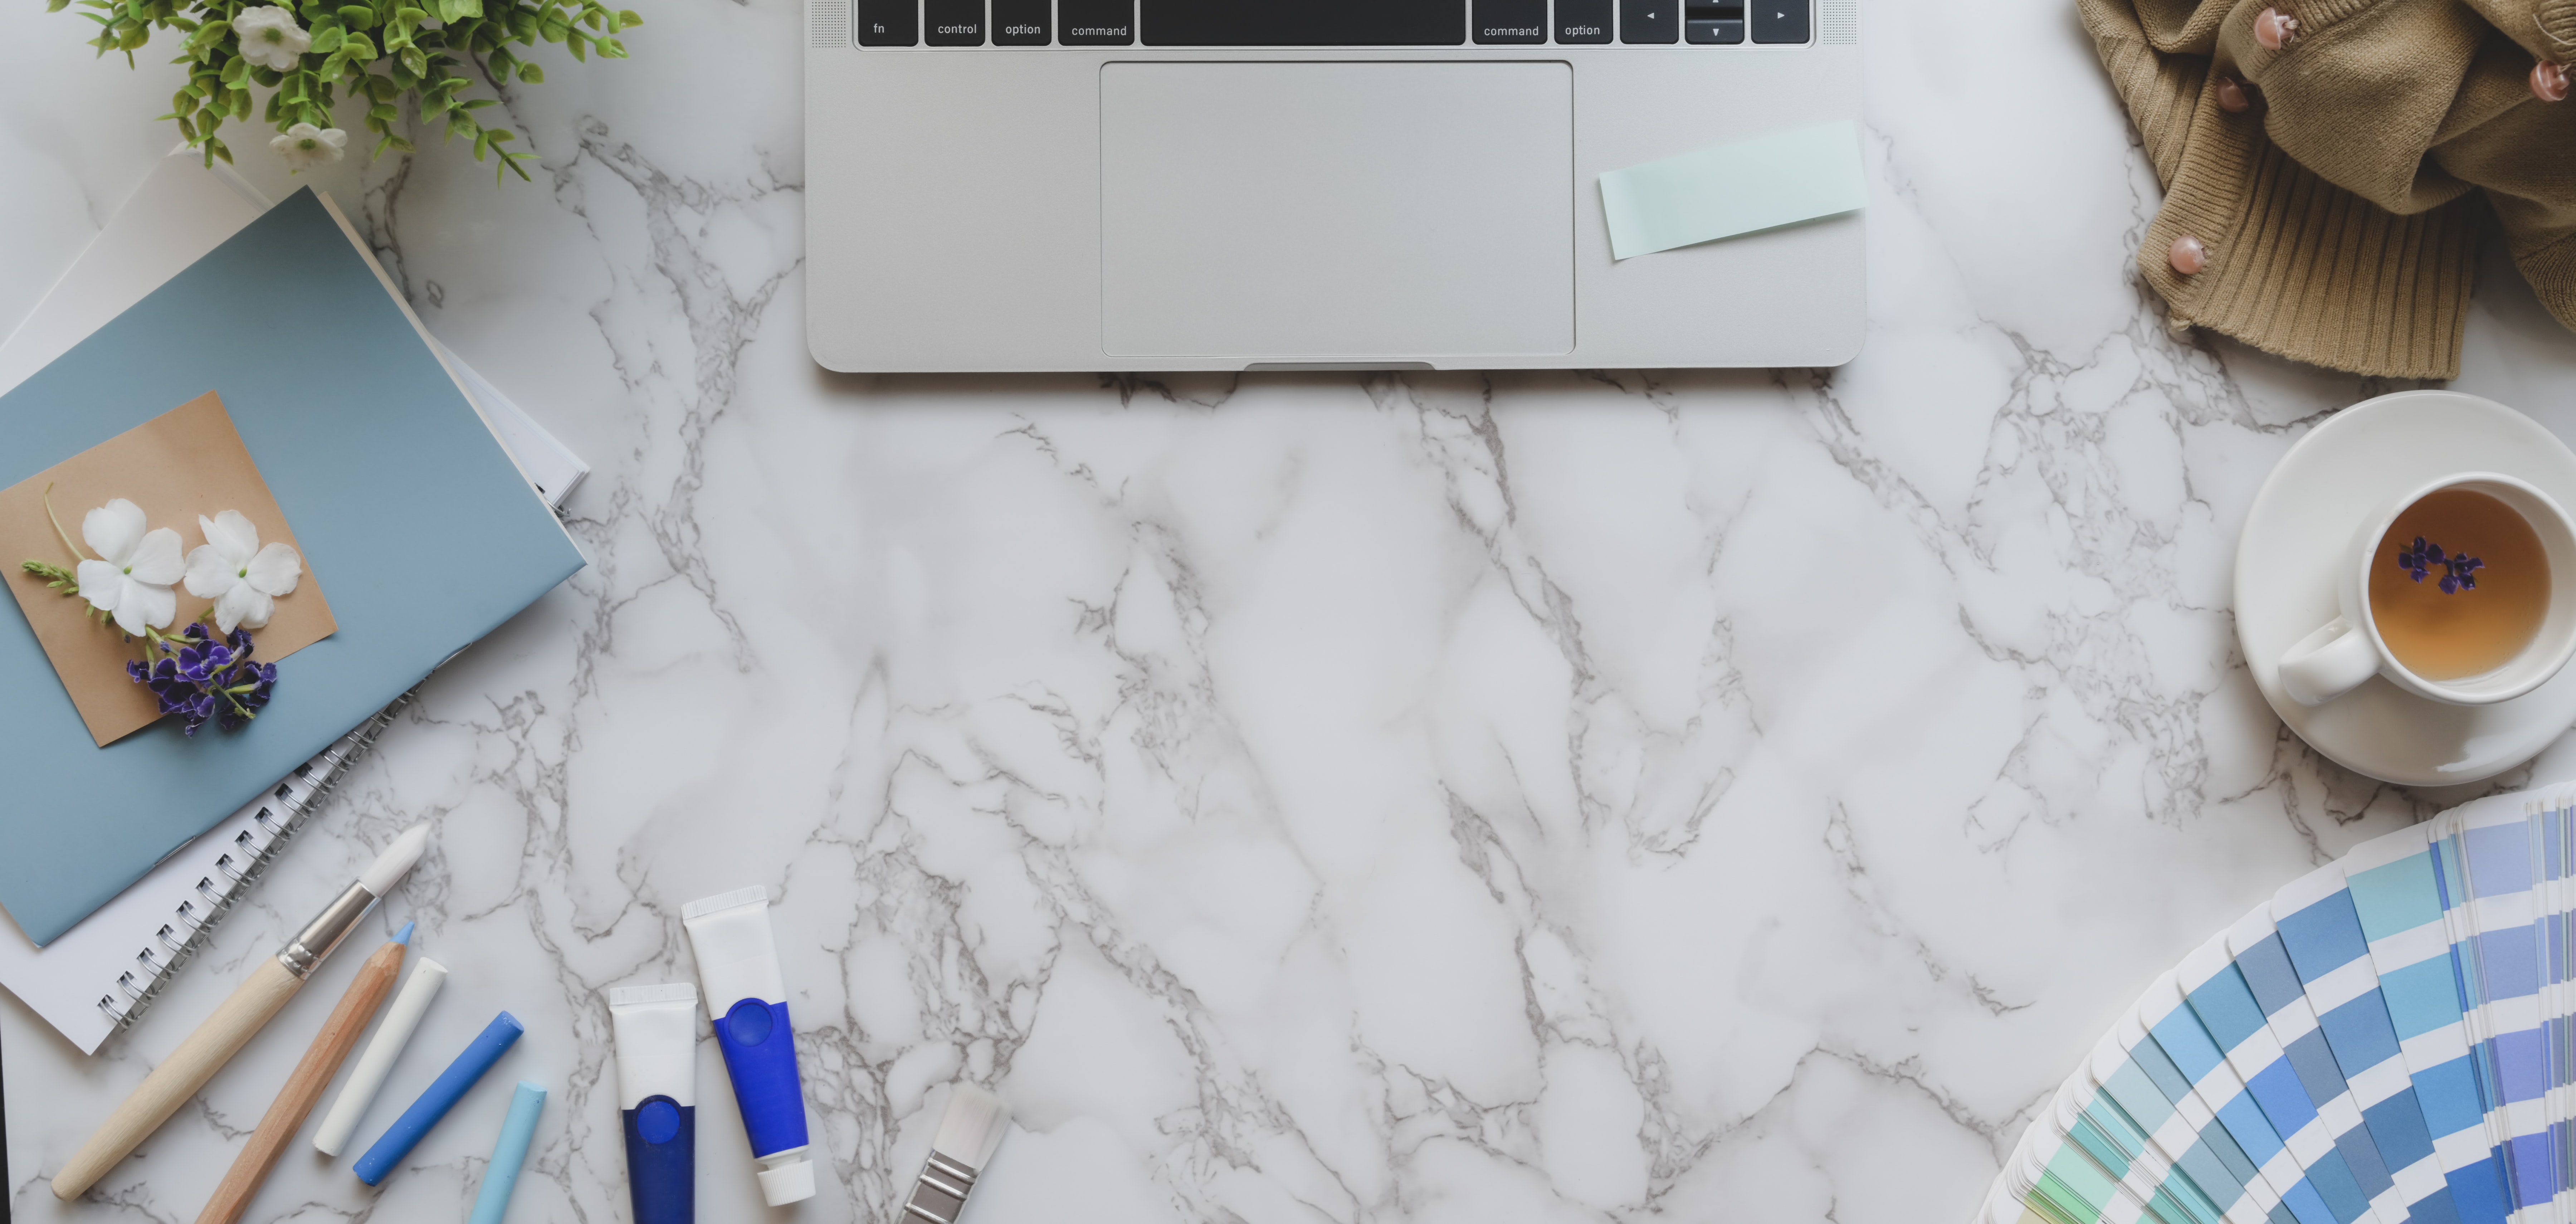
mac, wall, textile, paper, flooring, floor, drawing